Encyclopedia of Ukraine

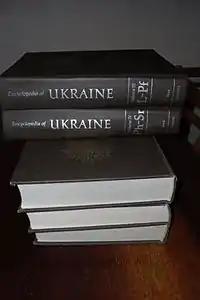
English-language publishing

The Encyclopedia of Ukraine, published from 1984 to 2001, is a fundamental work of Ukrainian Studies.